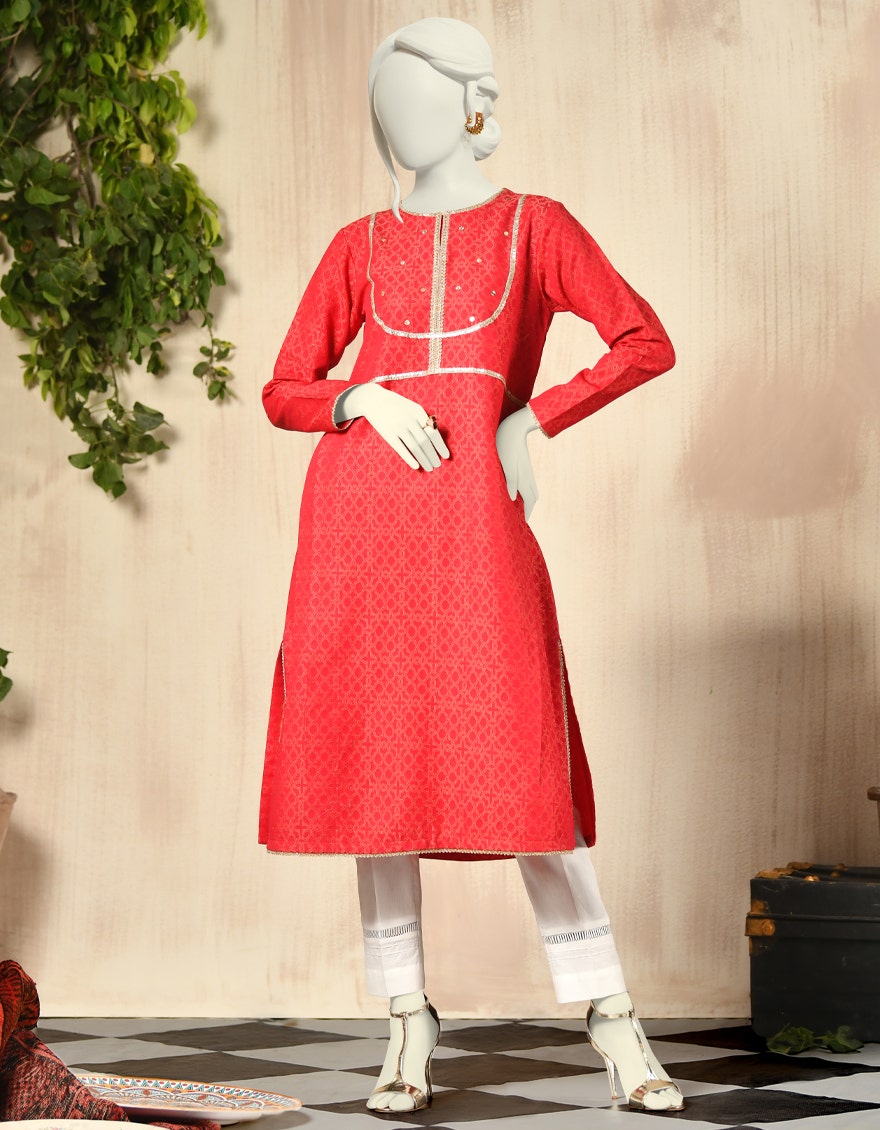
red kurta dress